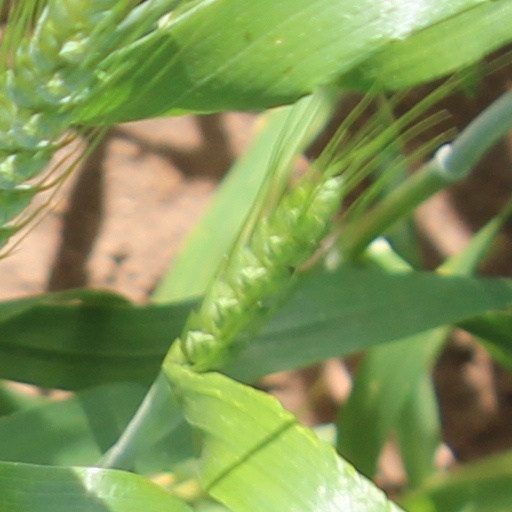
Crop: wheat